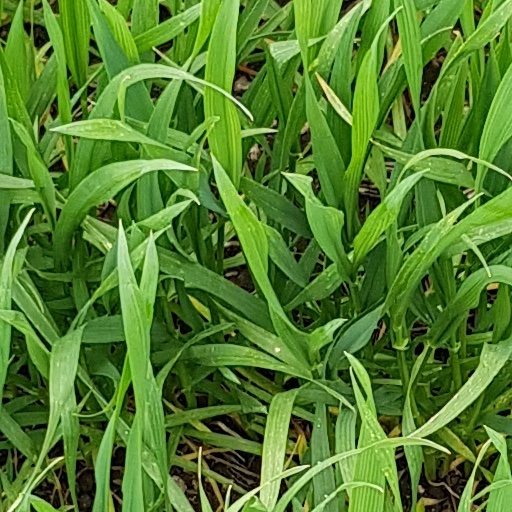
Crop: wheat